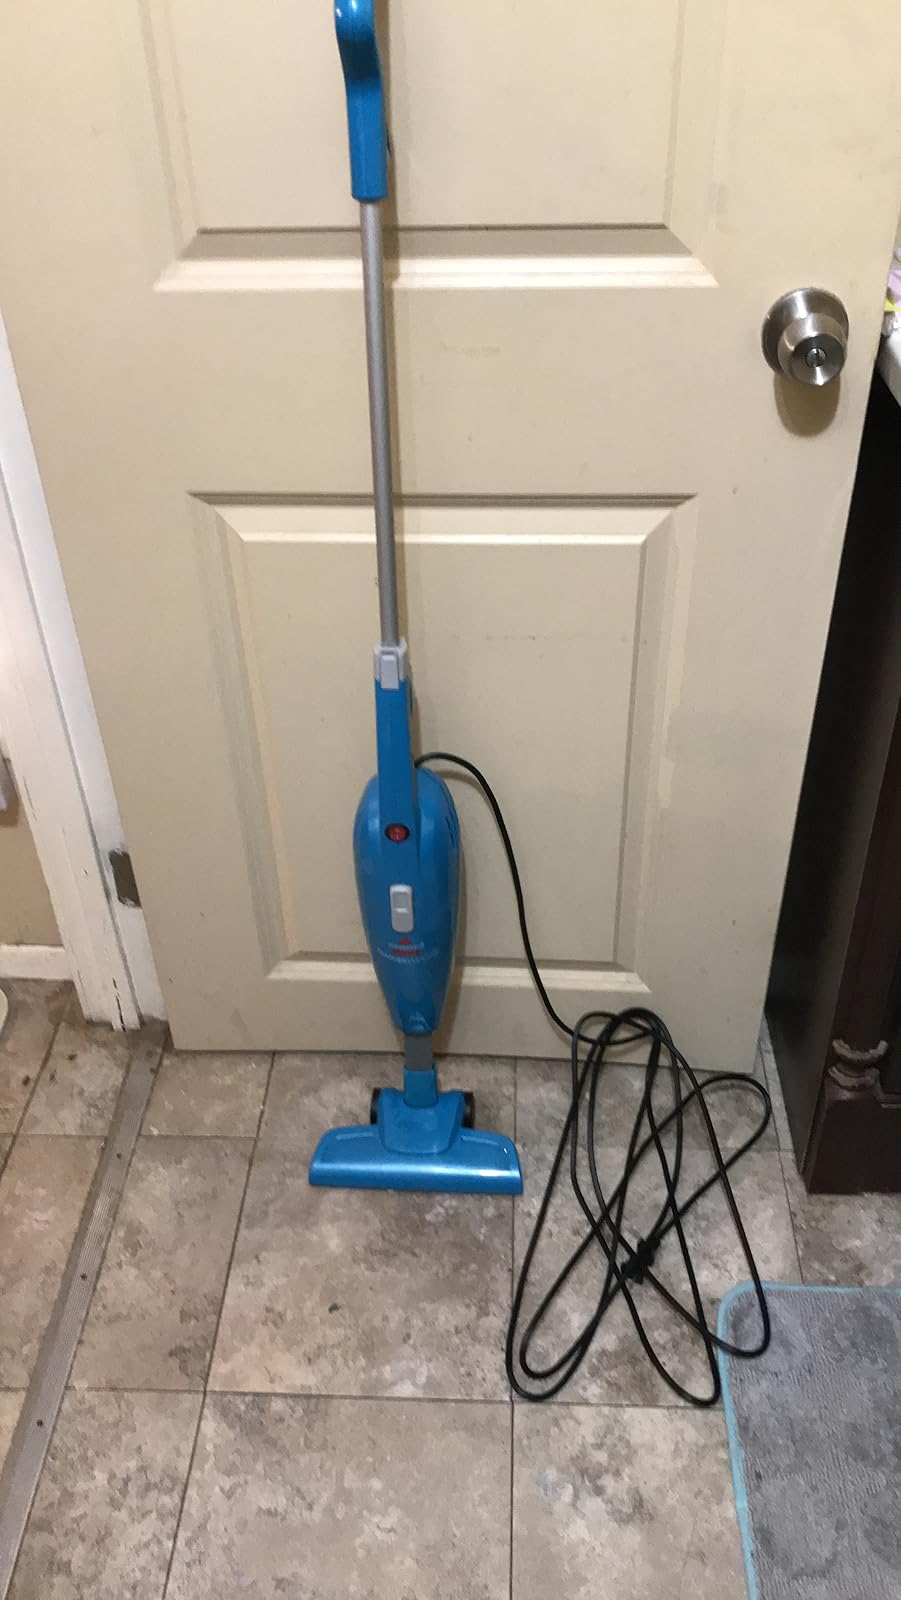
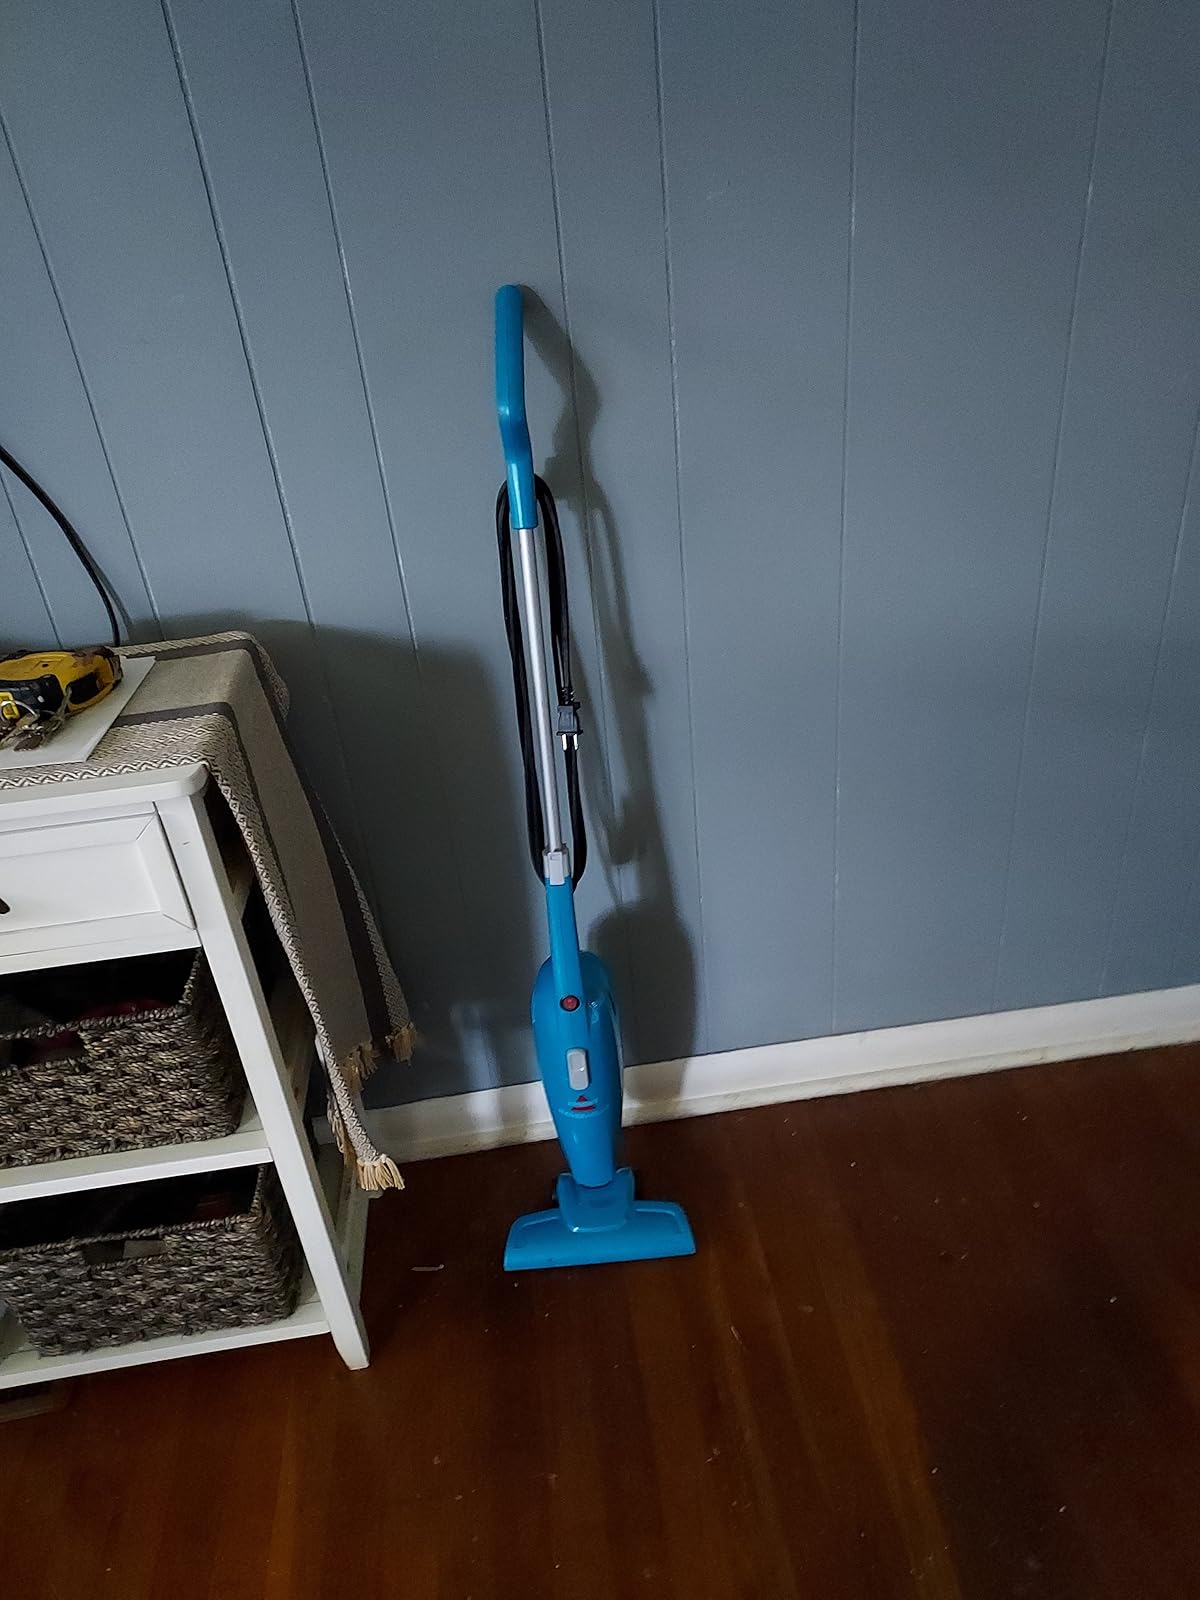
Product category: items_vacuum
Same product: yes